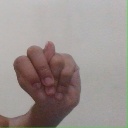
अक्षर: न